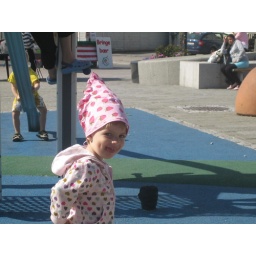
Smiling girl in a hat